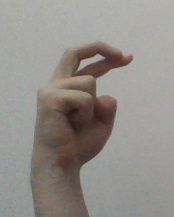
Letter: zay